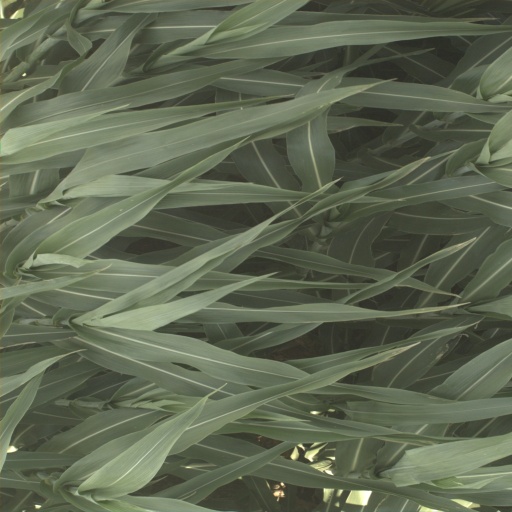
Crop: sorghum